Islamic world

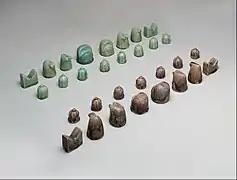
A Seljuq, "shatranj" (chess) set, glazed fritware, 12th century.

The Muslim world is home to some of the world's most ancient Christian communities, and some of the most important cities of the Christian world—including three of its five great patriarchates (Alexandria, Antioch, and Constantinople). Scholars and intellectuals agree Christians have made significant contributions to Arab and Islamic civilization since the introduction of Islam, and they have had a significant impact contributing the culture of the Middle East and North Africa and other areas. Pew Research Center estimates indicate that in 2010, more than 64 million Christians lived in countries with Muslim majorities (excluding Nigeria). The Pew Forum study finds that Indonesia (21.1 million) has the largest Christian population in the Muslim world, followed by Egypt, Chad and Kazakhstan. While according to Adly A. Youssef and Martyn Thomas, in 2004, there were around 30 million Christians who lived in countries with Muslim majorities, with the largest Christian population number lived in Indonesia, followed by Egypt. Nigeria is divided almost evenly between Muslims and Christians, with more than 80 million Christians and Muslims.